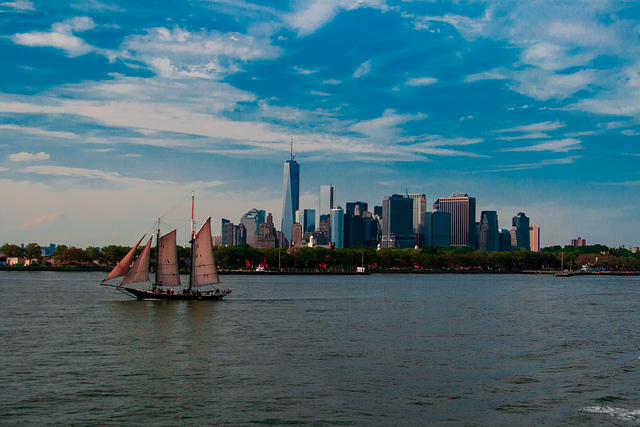
a sail boat sitting in the lake outside the city

a sail boat sailing the river overlooking the city